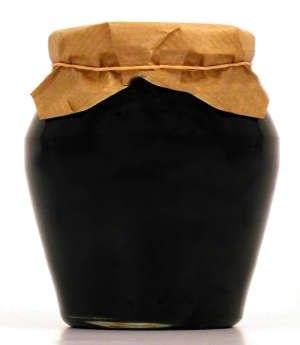
Le mariage vin et cuisine remonte à l'Antiquité. Il va traverser le Moyen Âge, s'enrichir à la Renaissance et devenir un véritable classique de nos jours. On doit distinguer dans cette alliance la cuisine du vin et la cuisine au vin qui ont été et restent les deux façons d'utiliser les apports qualitatifs du vin en gastronomie.
Le sirop de raisin est du moût de raisin réduit.